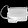
Label: Bag